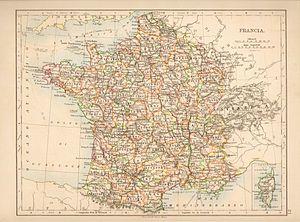
La Troisième République, ou IIIᵉ République, est le régime républicain en vigueur en France de septembre 1870 à juillet 1940, soit pendant presque 70 ans, le premier à s'imposer en France dans la durée depuis 1789. En effet, la France a expérimenté, en 80 ans, sept régimes politiques : trois monarchies constitutionnelles, deux républiques et deux empires. Ces difficultés contribuent à expliquer les hésitations de l'Assemblée nationale, qui met neuf ans, de 1870 à 1879, pour renoncer à la royauté et proposer une troisième constitution républicaine.